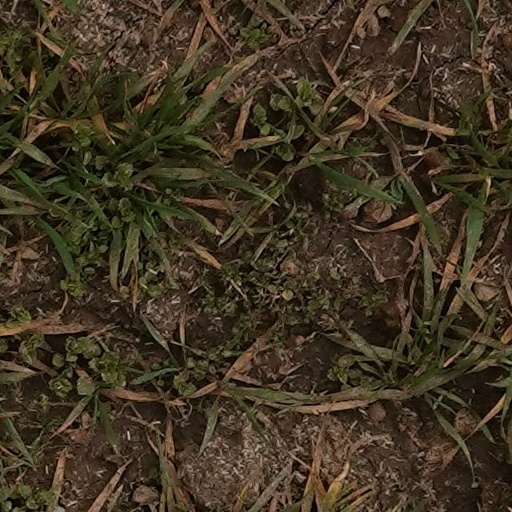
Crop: wheat